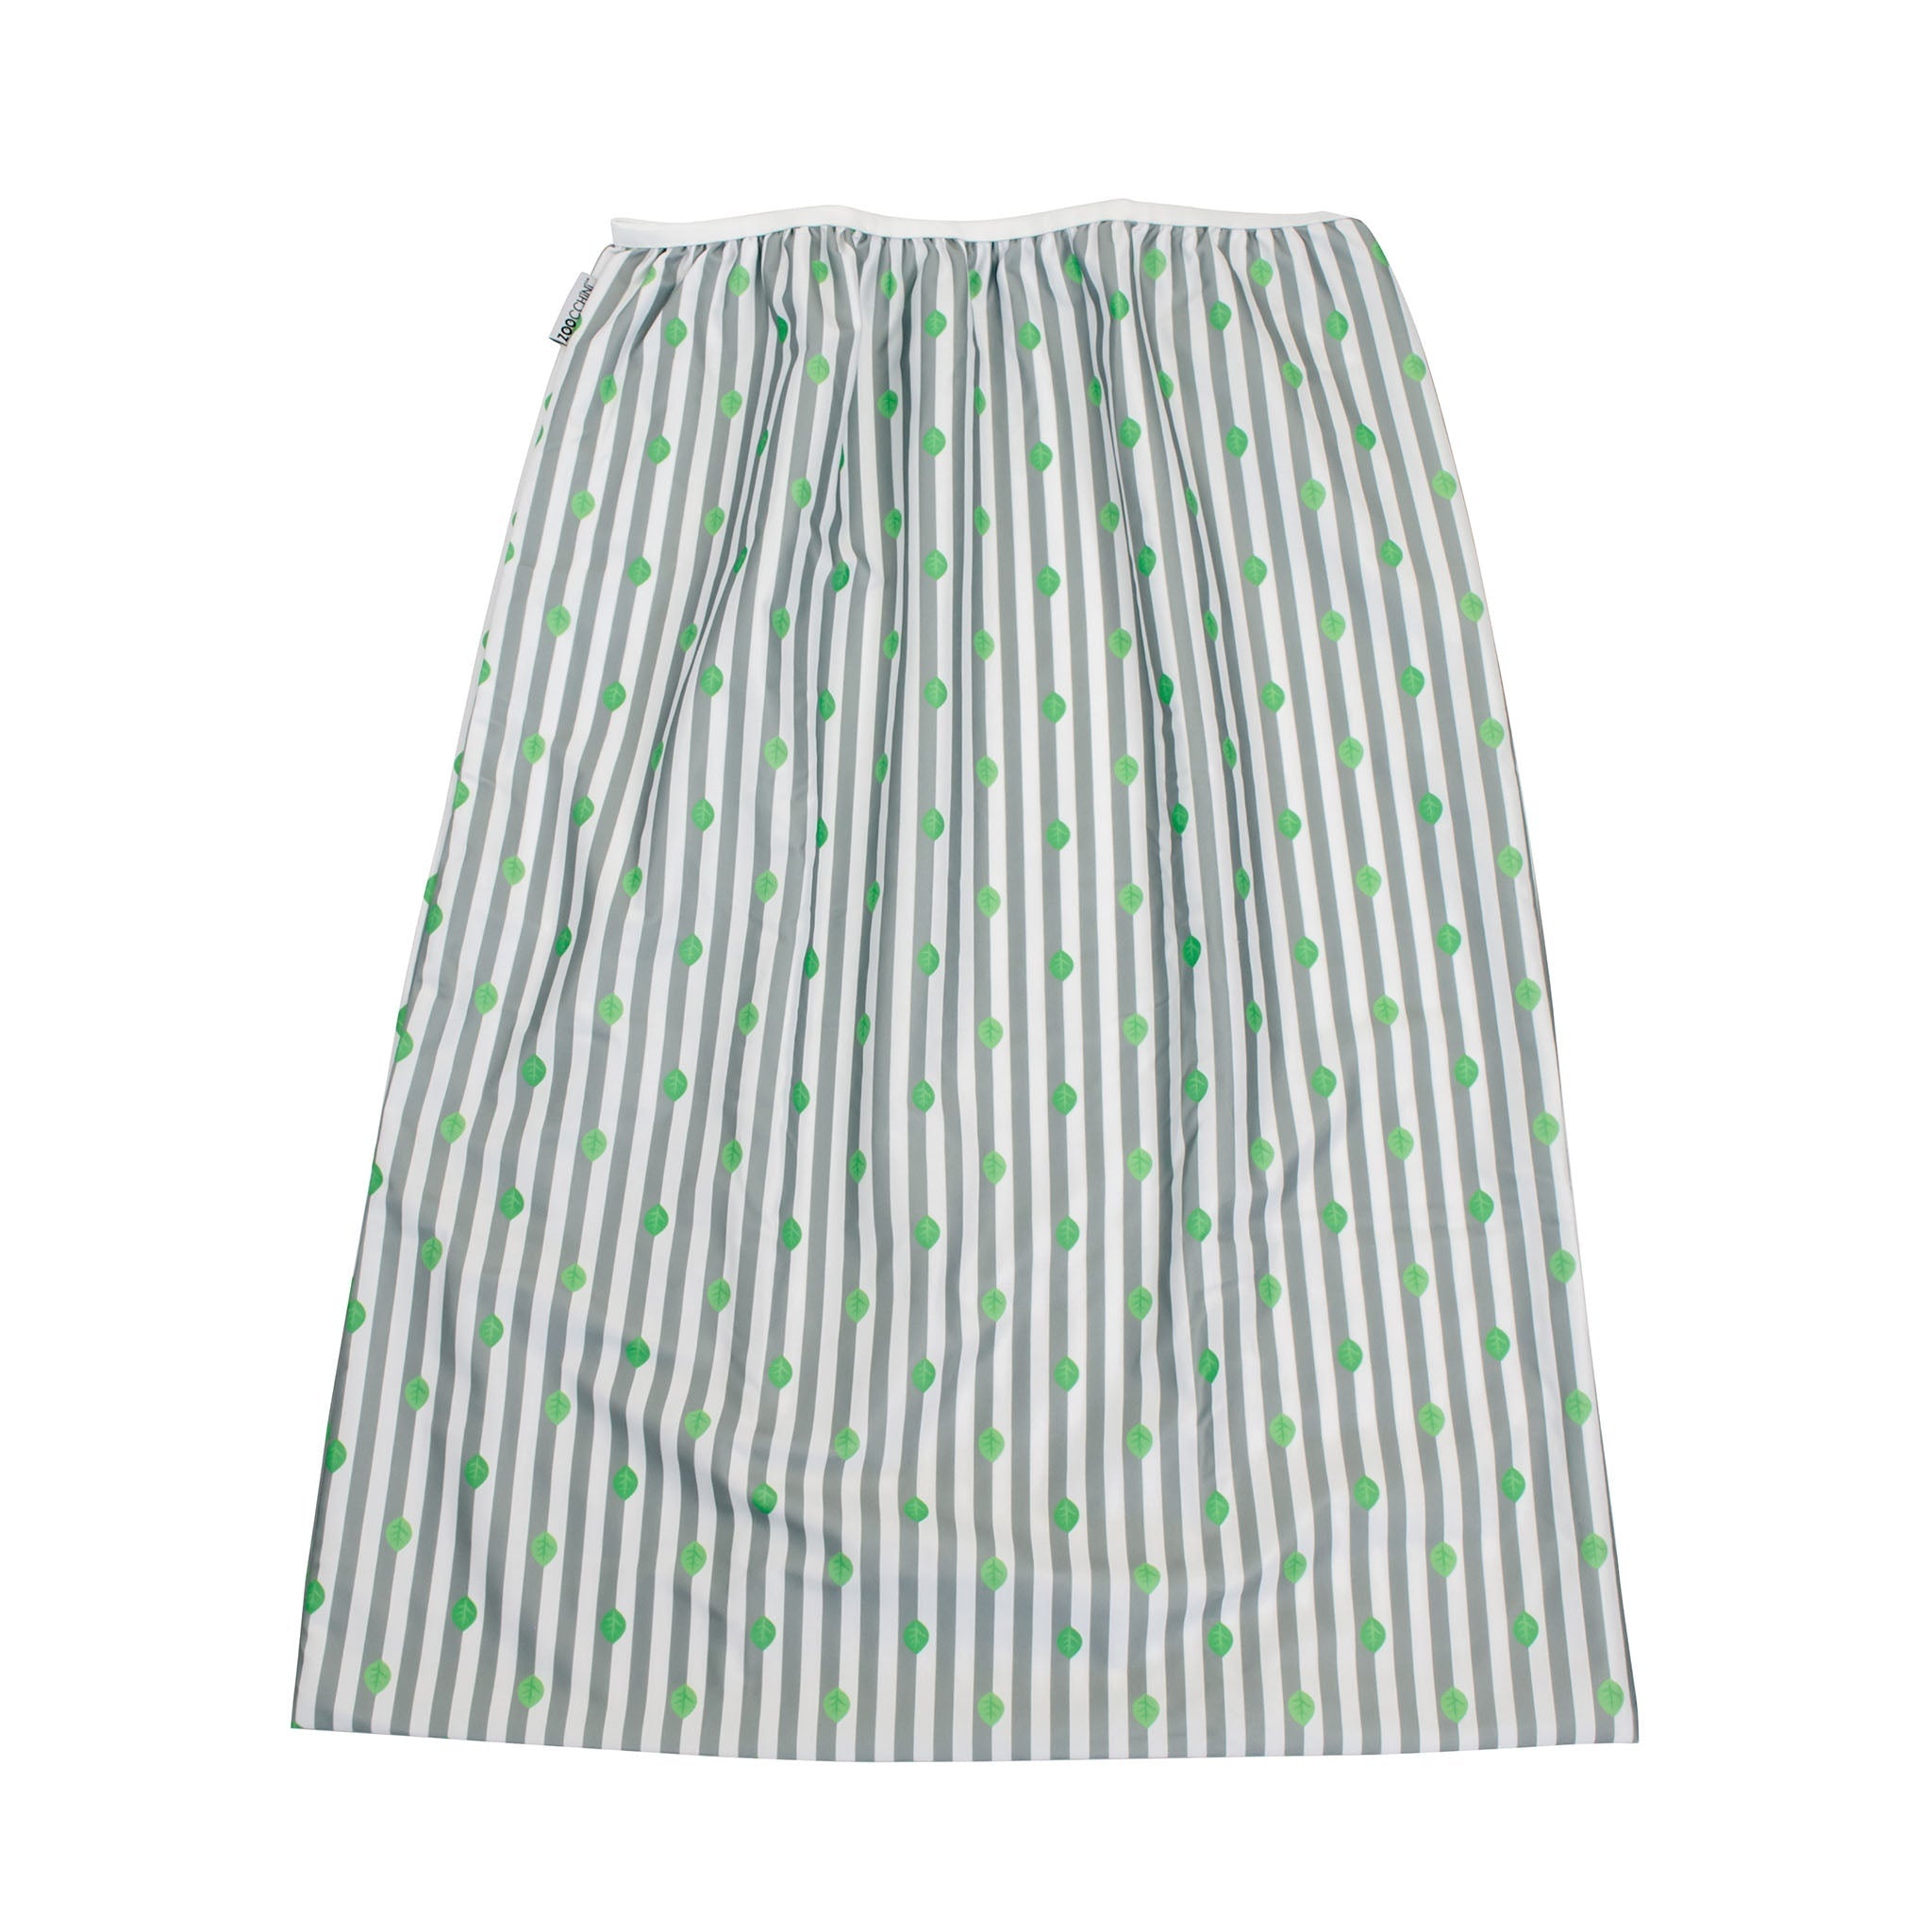
Water Resistent Diaper Pail Liner - Leaves
Add a little unexpected fun to your nursery or bathroom. Featuring an elastic opening that fits snugly around most standard-sized pails. Durable and water resistant to keep your pail clean. Holds soiled cloth diapers securely. Lift out the liner for mess-free transportation to the washing machine. Toss the liner into the wash along with the diapers. Recommended to keep two liners in rotation for convenience.
Brand: ZOOCCHINI
Category: Baby & Toddler > Diapering > Diaper Pail Accessories > Diaper Pail Liners